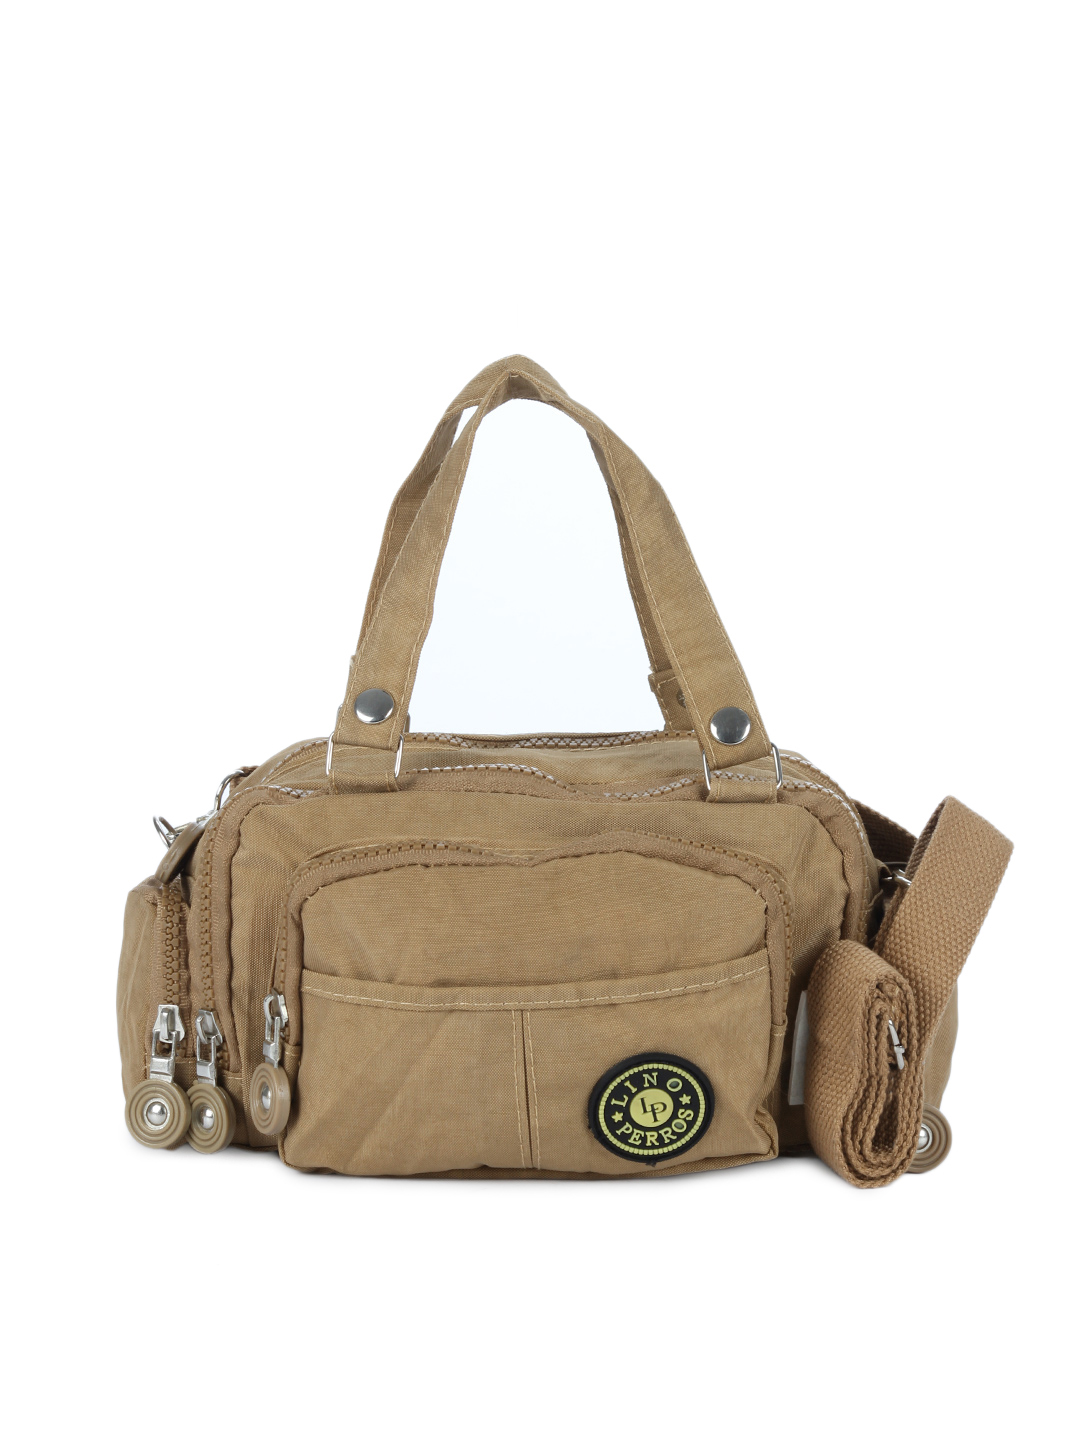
Lino Perros Women Brown Handbag
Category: Accessories / Bags / Handbags
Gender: Women
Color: Brown
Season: Summer 2012
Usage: Casual